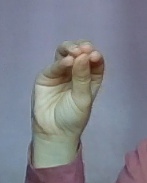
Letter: ha